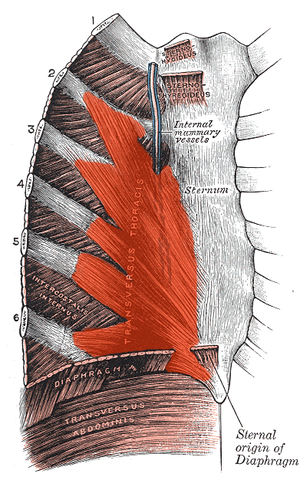
Transversus thoracis
Posteriore surface af sternum og ribbensbrusk, der viser transversus thoracis.
Transversus thoracis er en muskel der ligger inde under brystkassen, anteriort. Det er en tynd plade af muskulære og seneagtige fibre, placeret på den indre overflade på fronten af brystvæggen. Den er i samme lag som subcostalis og de inderste intercostalmuskler.